Hokkaido Museum of Northern Peoples

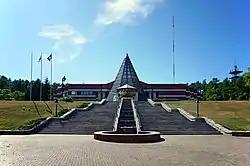

The opened in Abashiri, Hokkaidō, Japan in 1991. Dedicated to the various peoples of the North, across Eurasia and the Americas, the collection includes items relating to the Sámi, Nanai, Nivkhs, and Northwest Coast Indians, as well as the more local Okhotsk culture and Ainu.